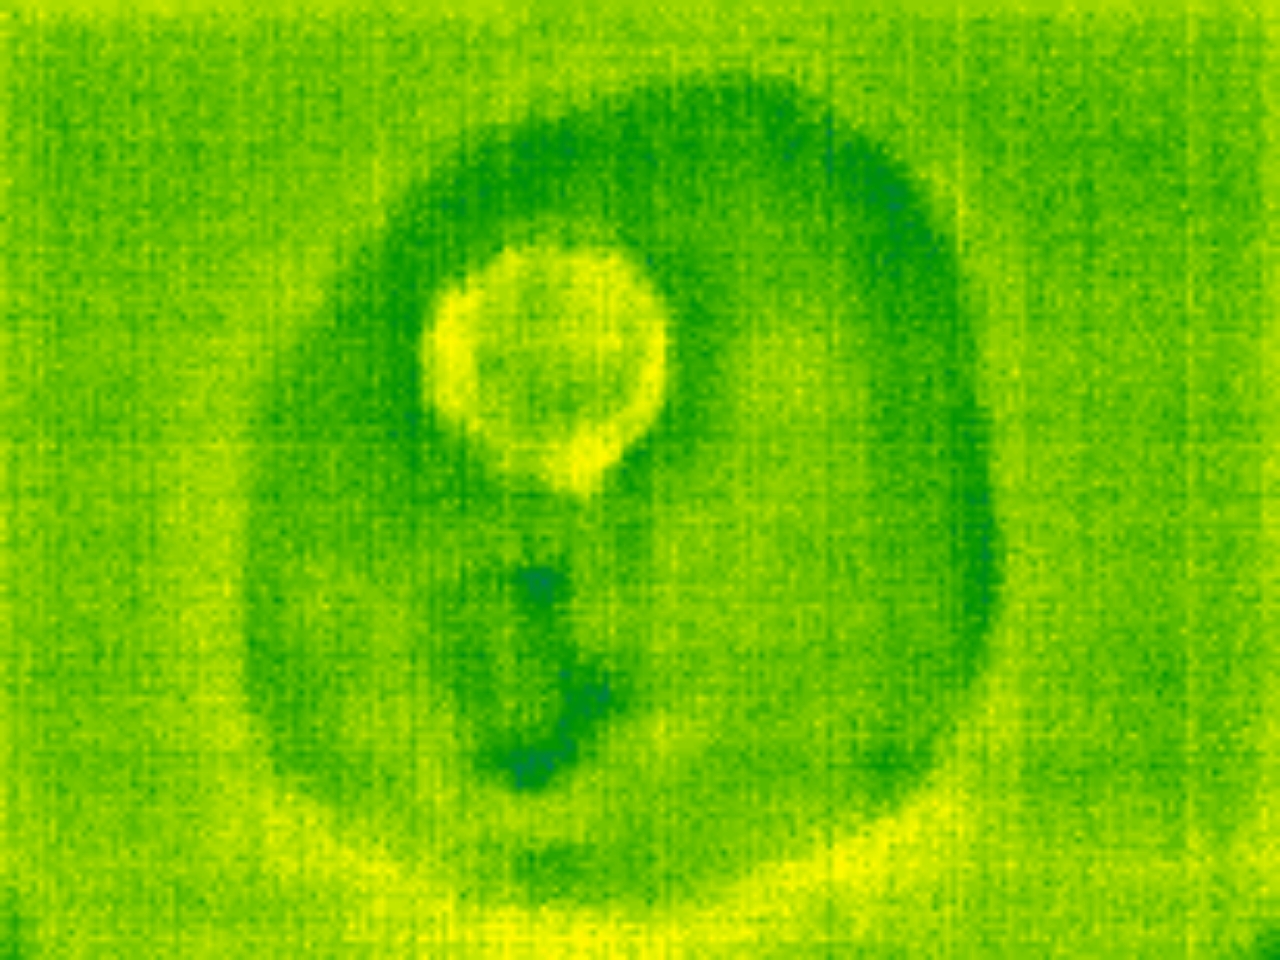
Label: Minor Defect